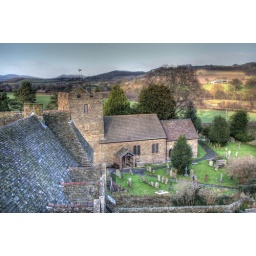
From the south tower looking down on the great hall, north tower and the church and cemetery in the middle.